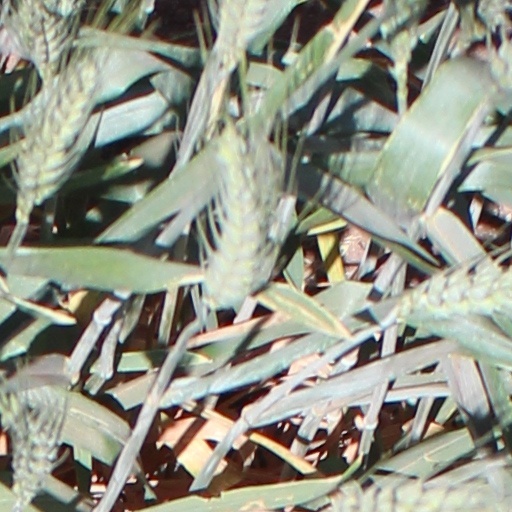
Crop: wheat